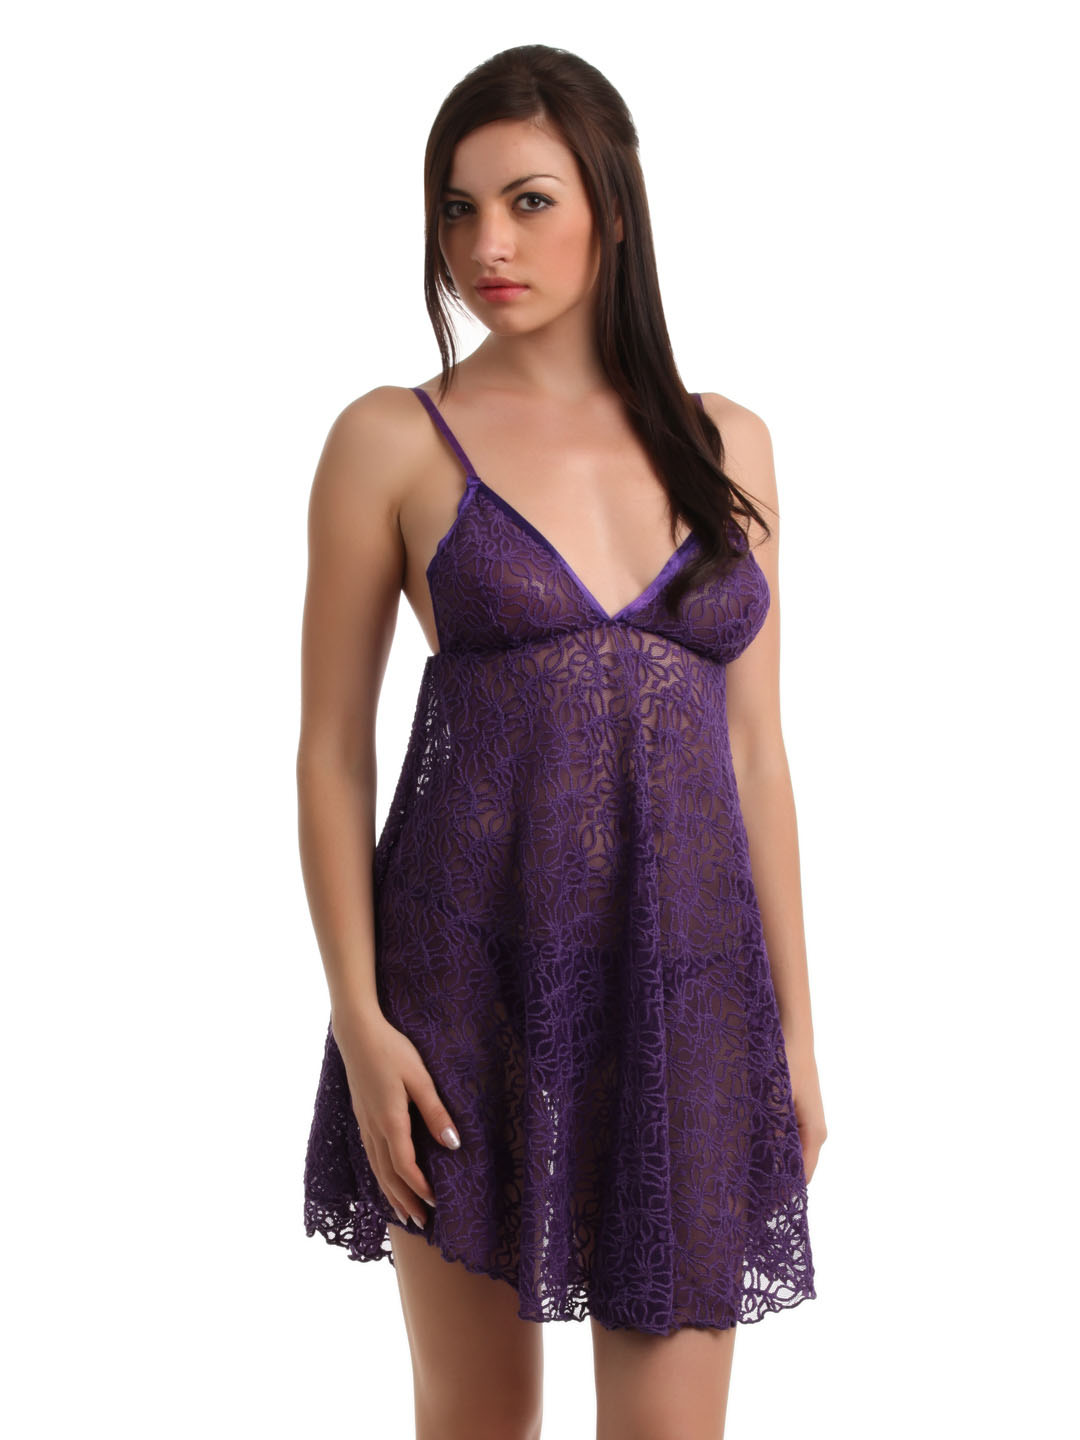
Red Rose Women Purple Nightdress
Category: Apparel / Loungewear and Nightwear / Nightdress
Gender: Women
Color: Purple
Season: Summer 2017
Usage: Casual